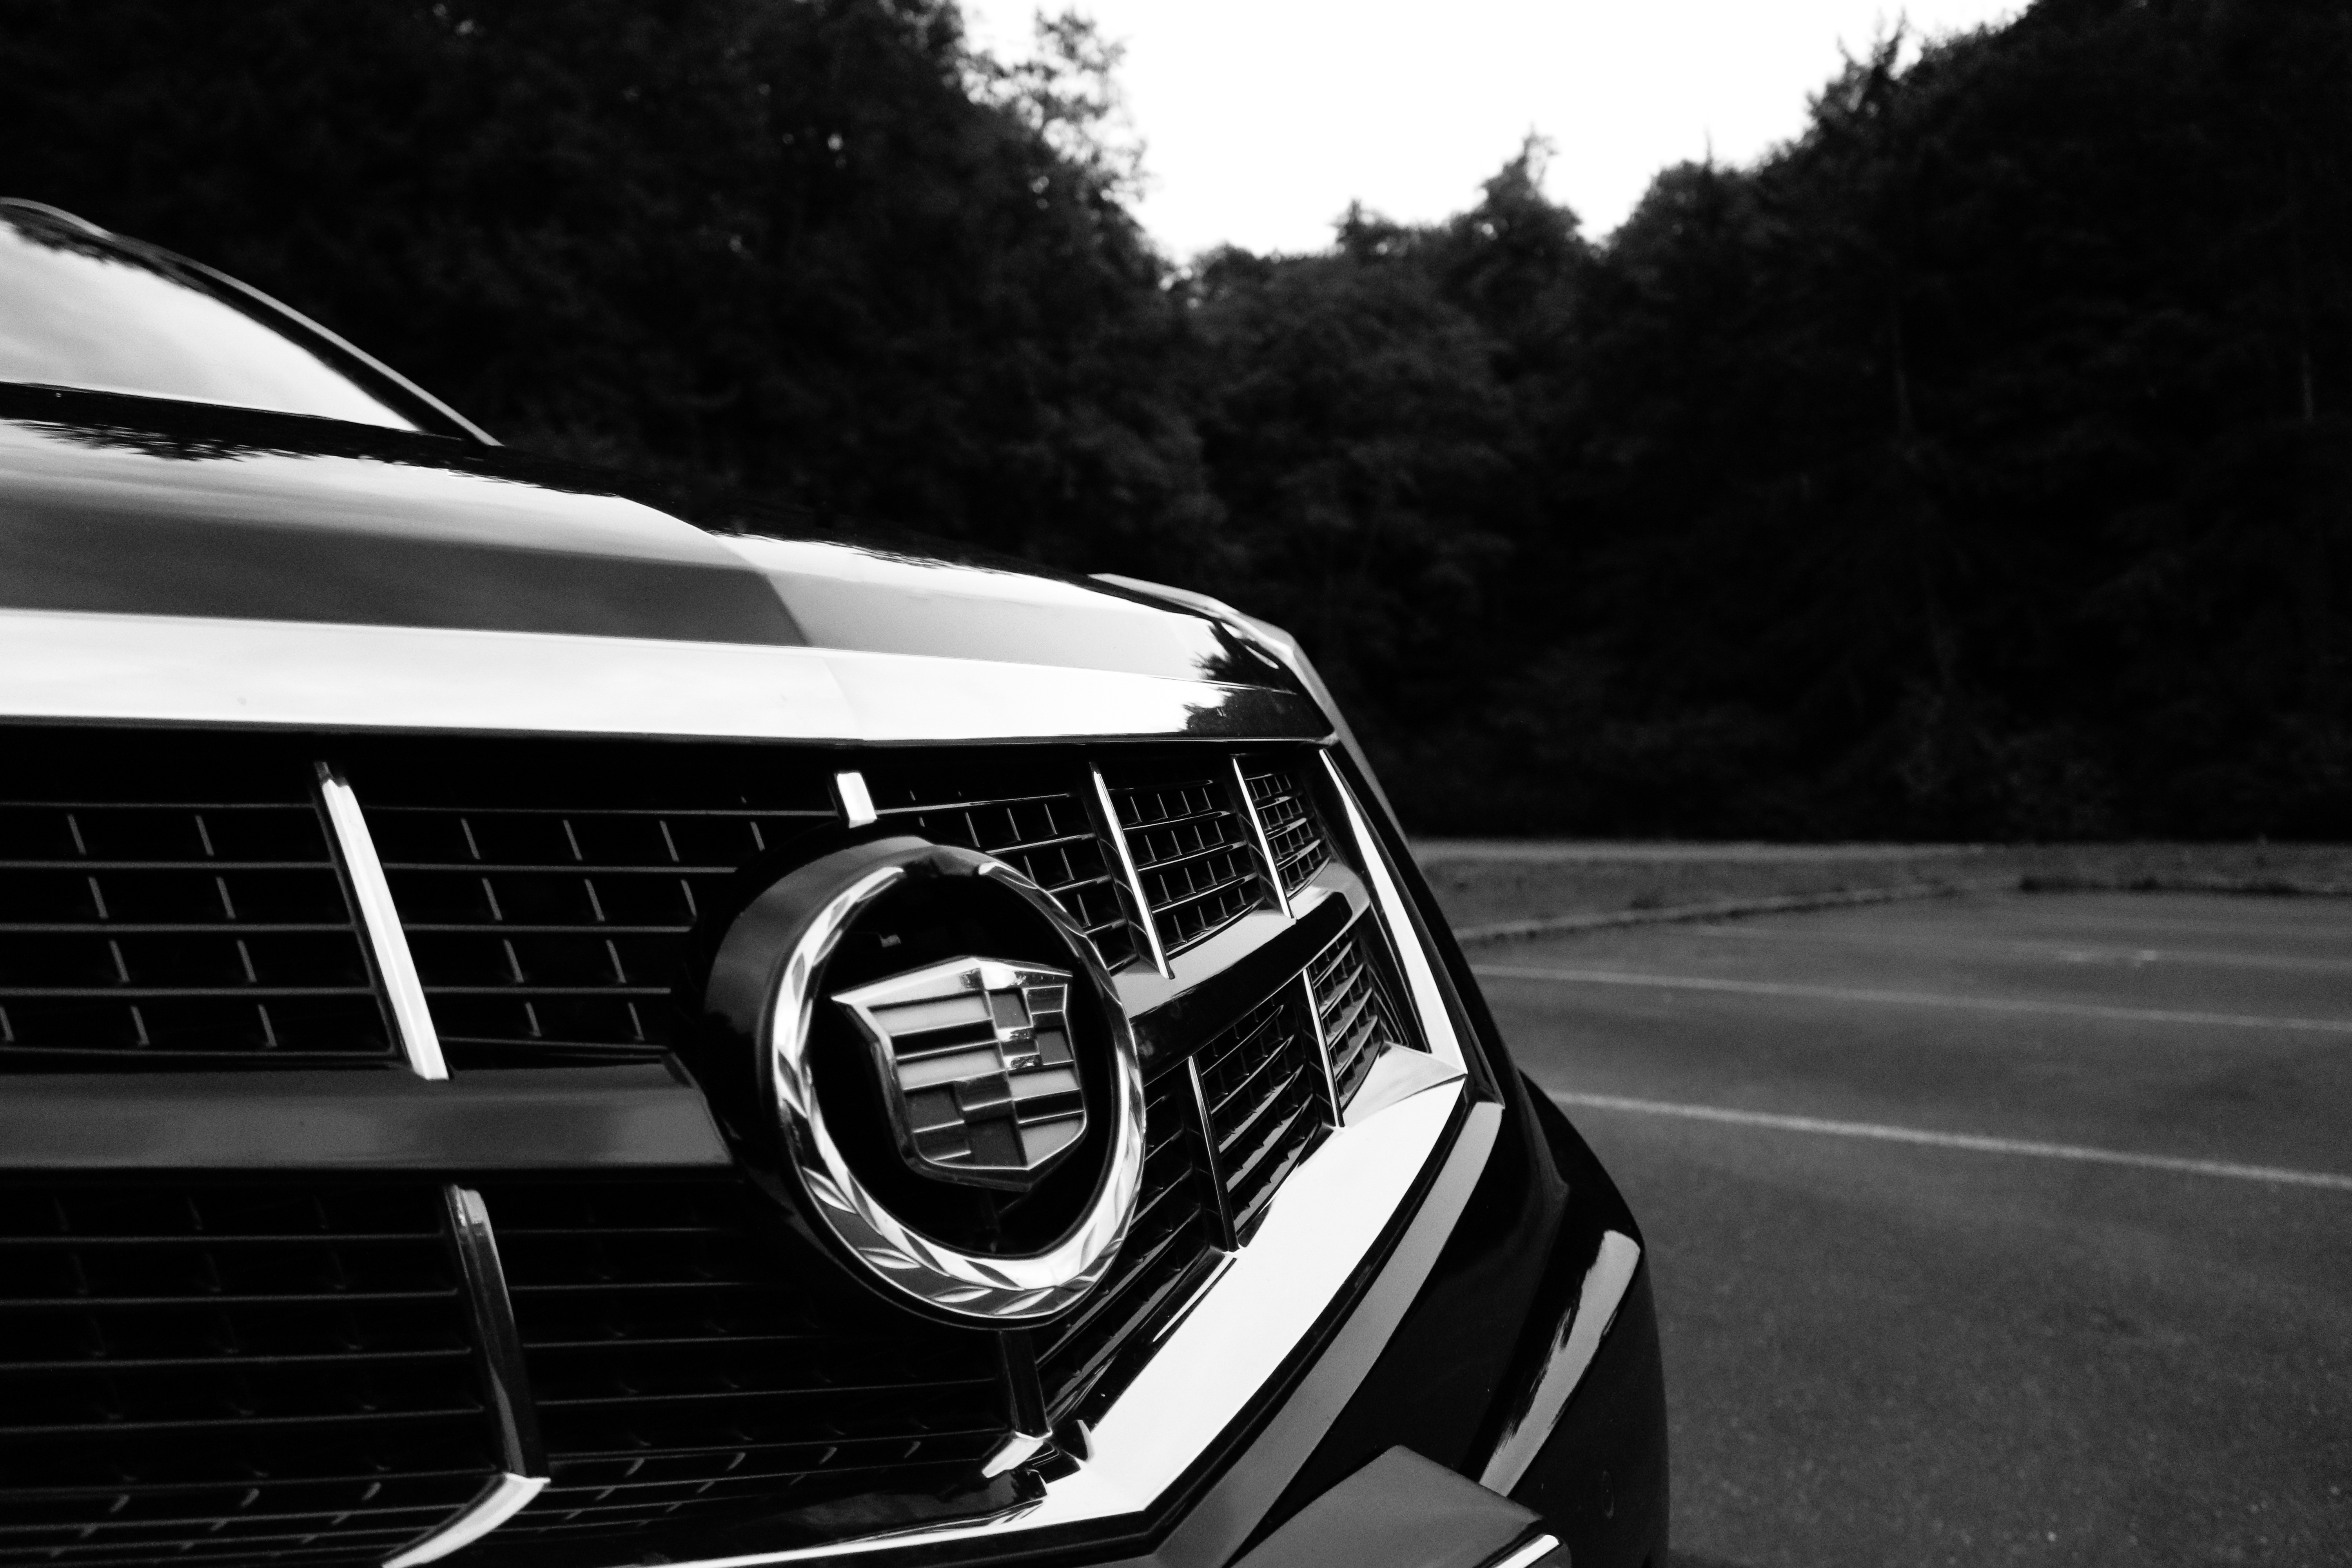
black and white, car, wheel, automobile, transportation, transport, repair, shop, vehicle, drive, auto, business, monochrome, grille, automotive, bumper, motor, cadillac, service, nissan, mechanic, car driving, auto repair, sport utility vehicle, land vehicle, monochrome photography, car service, auto service, automobile make, automotive exterior, automotive design, luxury vehicle